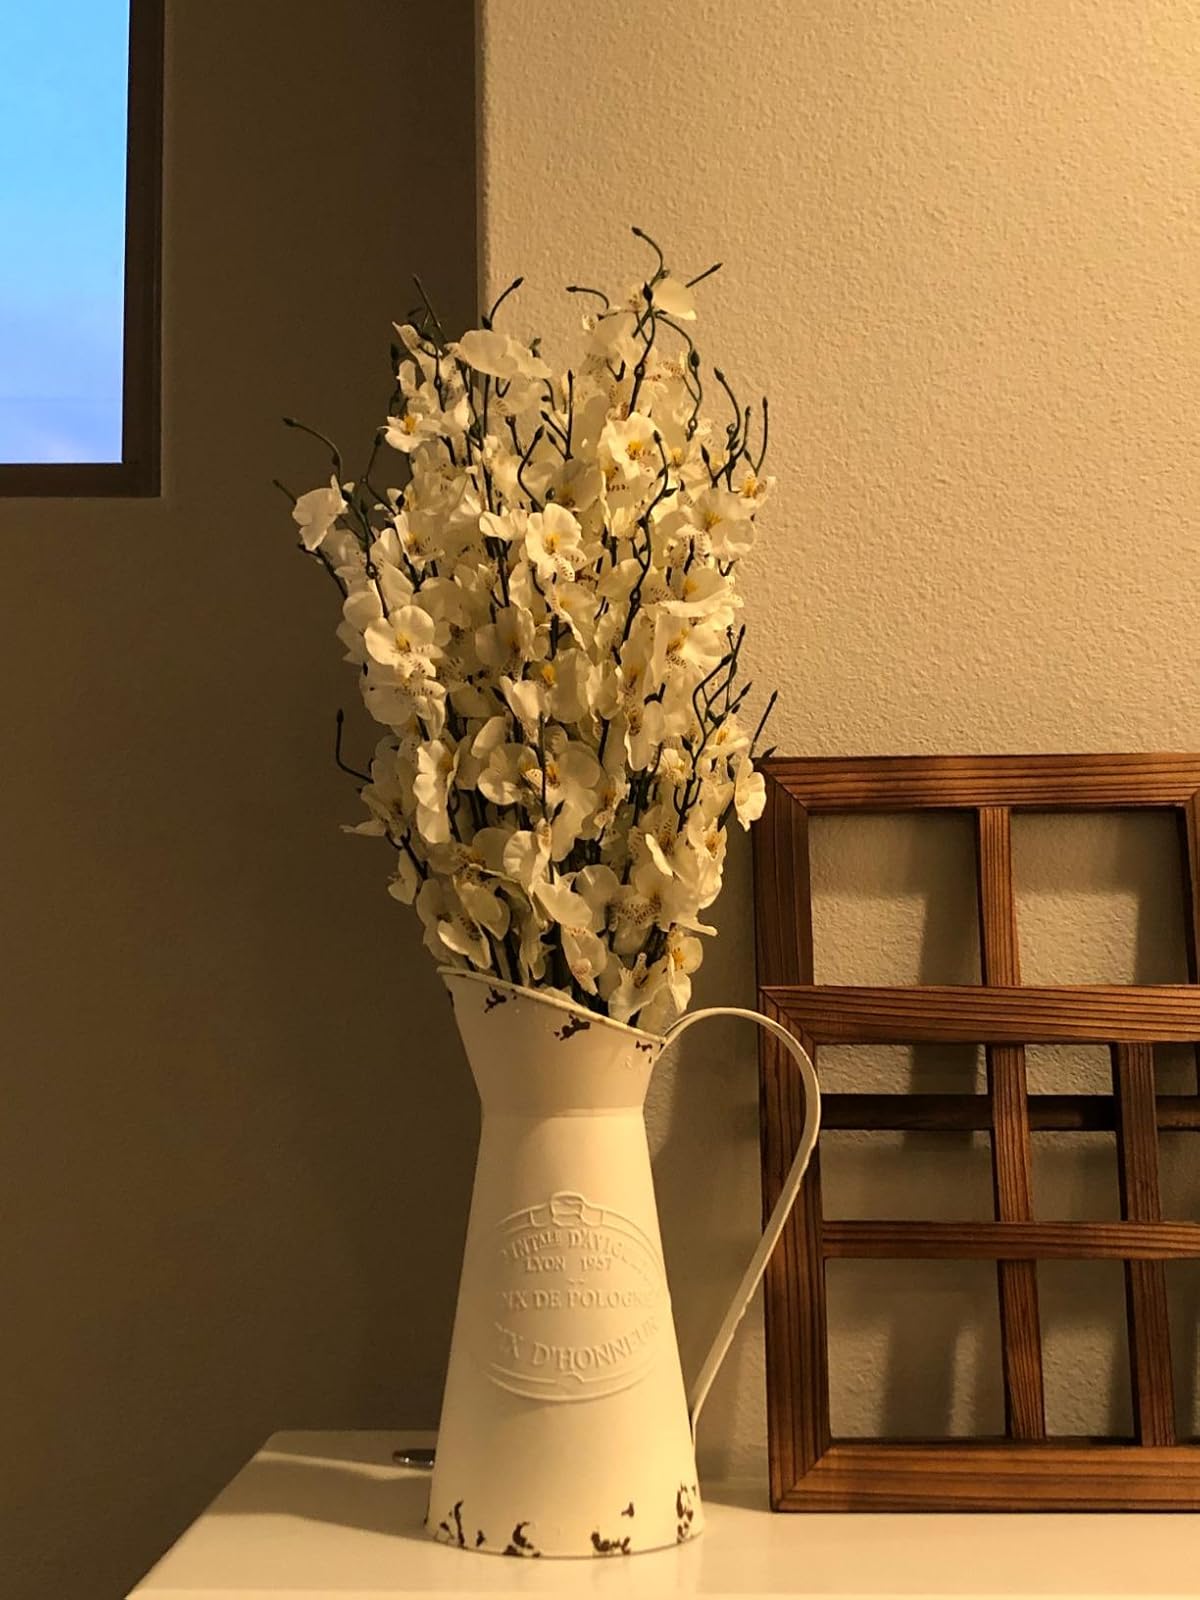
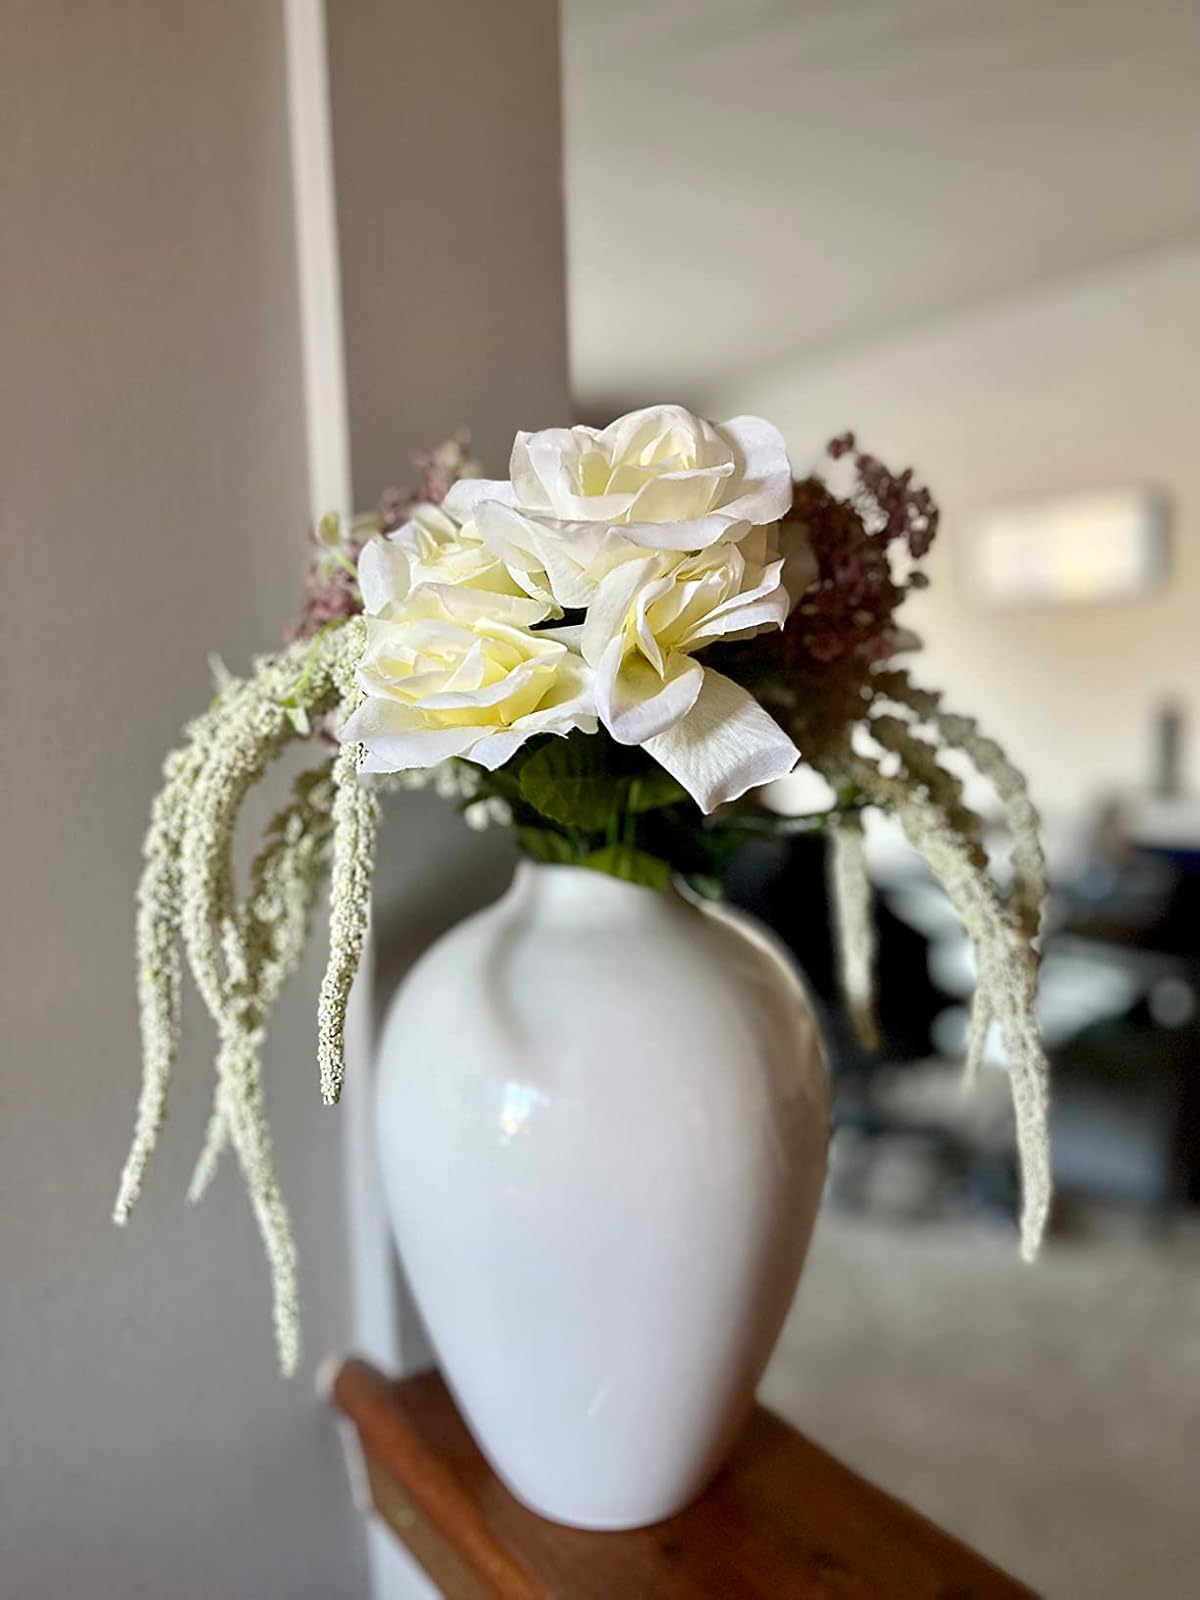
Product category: vase
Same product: no